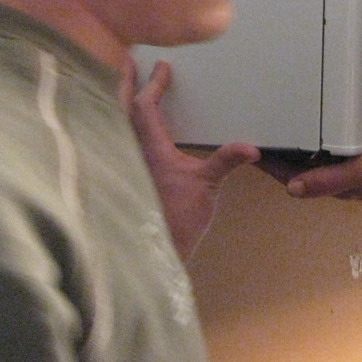
Material: skin